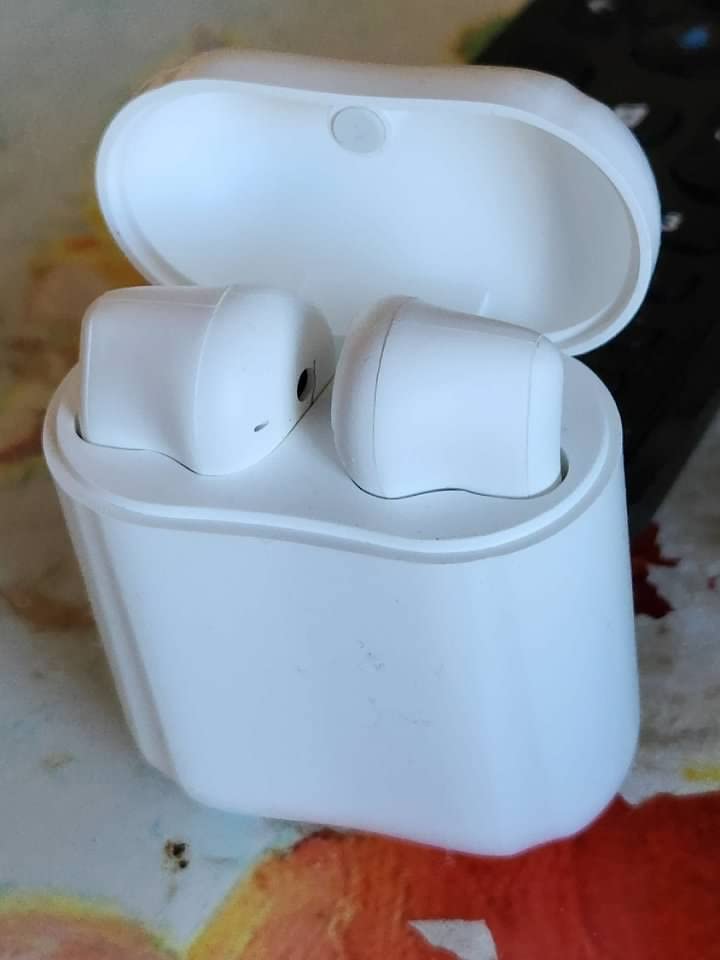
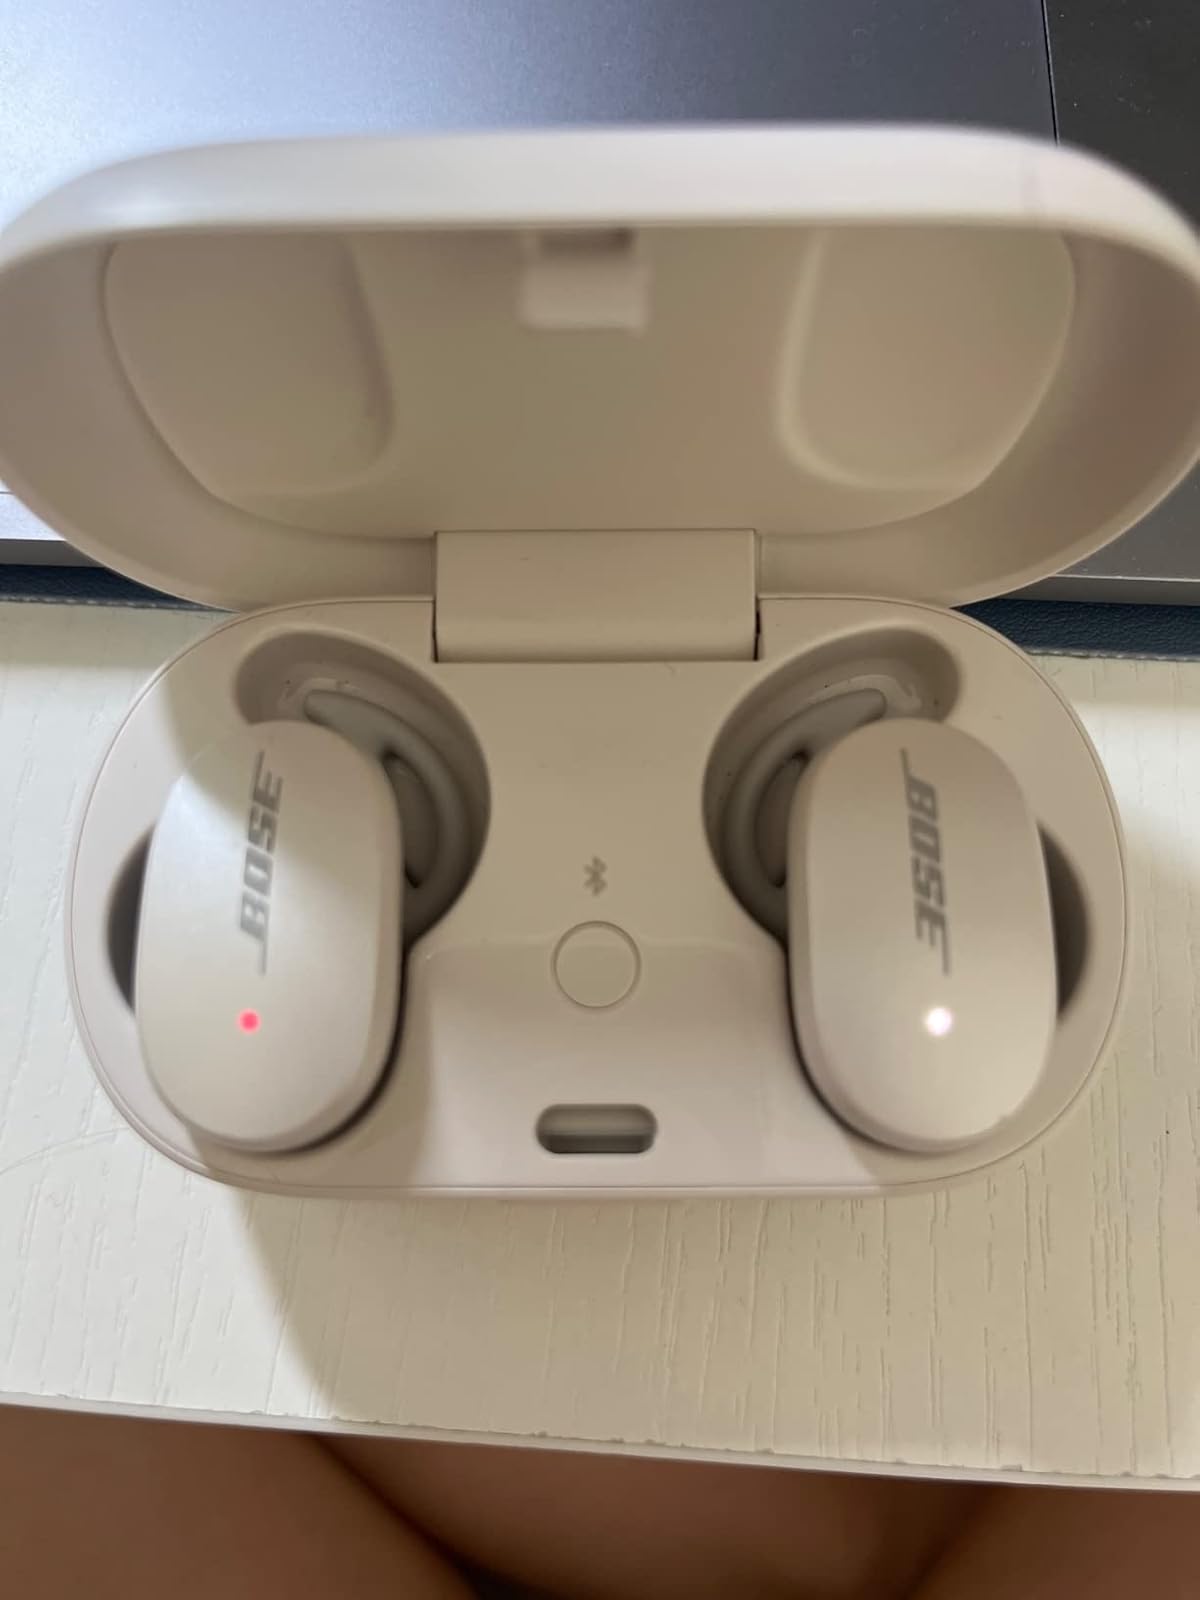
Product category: earbuds
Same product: no